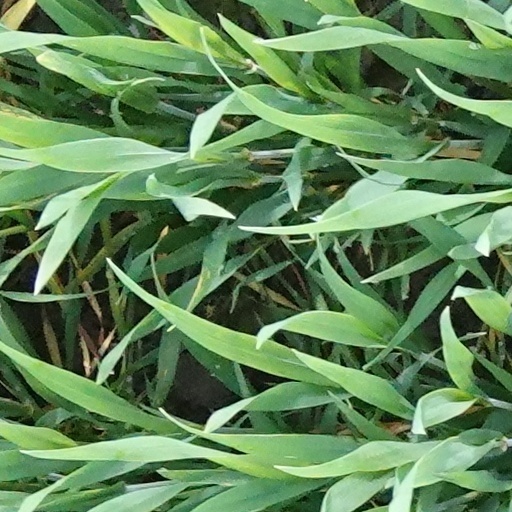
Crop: wheat